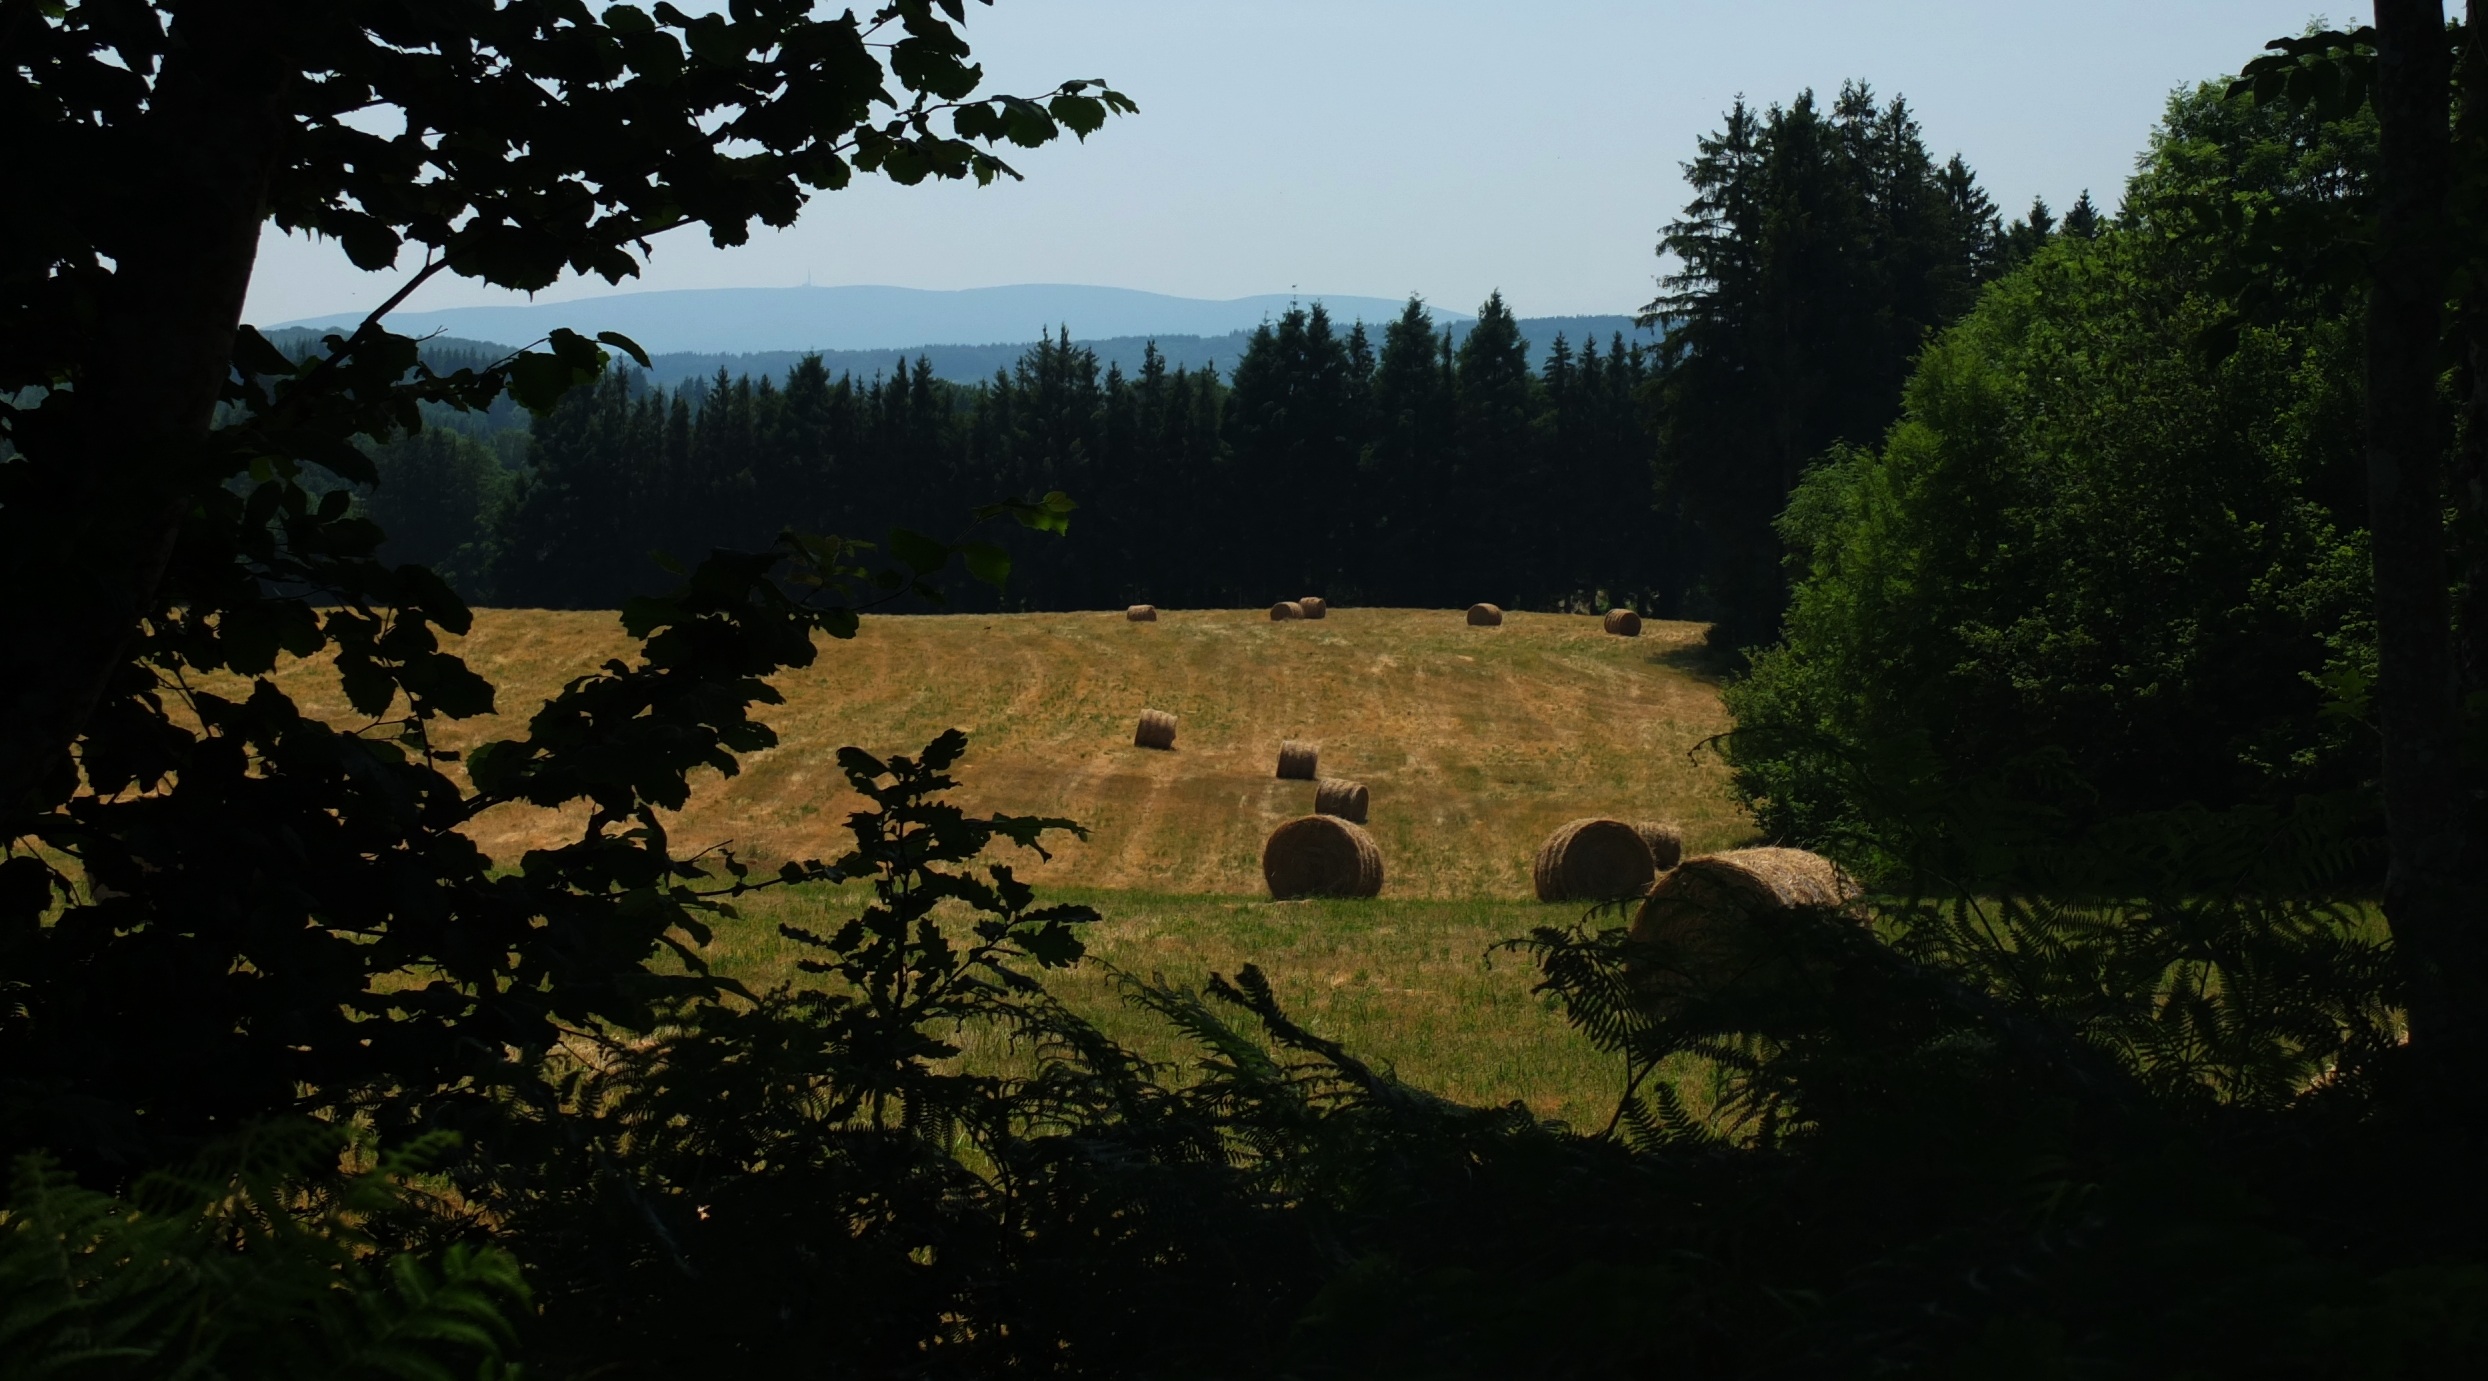
landscape, tree, nature, forest, grass, plant, field, meadow, sunlight, morning, leaf, hill, flower, france, green, jungle, habitat, hay bales, rural area, natural environment